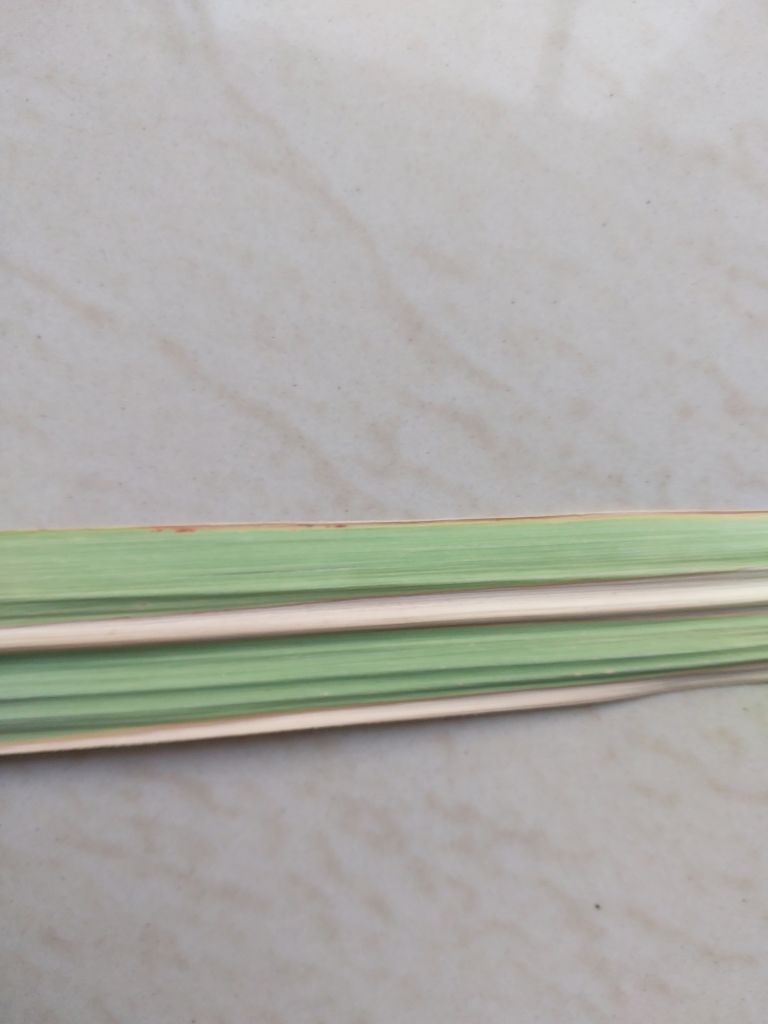
Label: Banded Chlorosis